Battle of Copenhagen (1801)

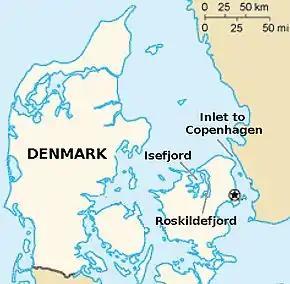
Where the Battle of Copenhagen harbour occurred in 1801, and where Roskildefjord is located. It could have been hazardous for the Royal Navy to sail into the fjord, which is very narrow

The Battle of Copenhagen of 1801 (Danish: "Slaget på Reden", meaning "the battle of the roadstead [of Copenhagen Harbour]"), also known as the First Battle of Copenhagen to distinguish it from the Second Battle of Copenhagen in 1807, was a naval battle in which a British fleet fought and defeated a smaller force of the Dano-Norwegian Navy anchored near Copenhagen on 2 April 1801. The battle came about over British fears that the powerful Danish fleet would ally with France, and a breakdown in diplomatic communications on both sides.